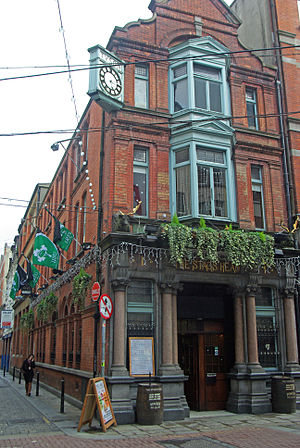
The Stag's Head
The Stag's Head i Dame Court.
The Stag's Head er en pub, der ligger på hjørnet af Dame Court og Dame Lane i Dublin, Irland.